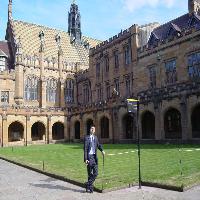
Weather: sun or clear